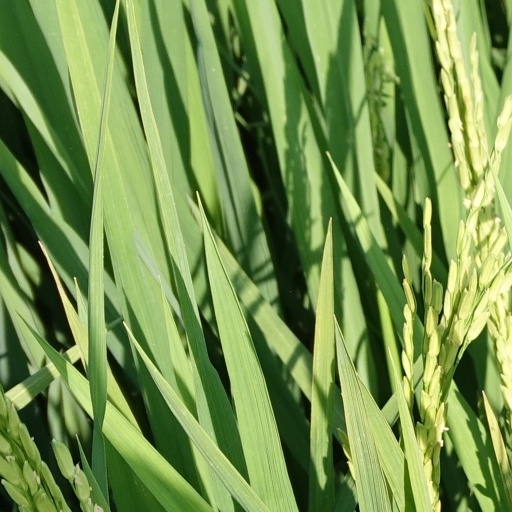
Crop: rice